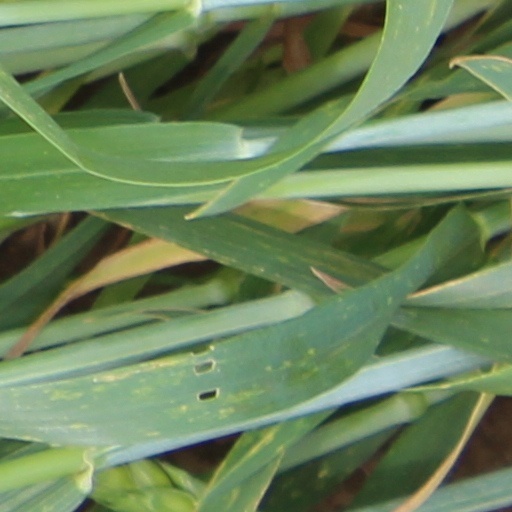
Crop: wheat